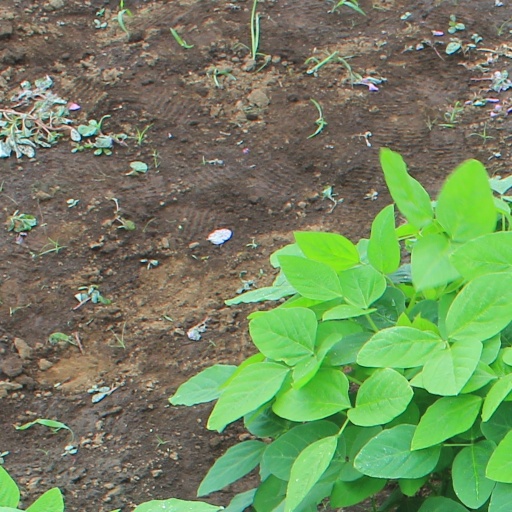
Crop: soybean